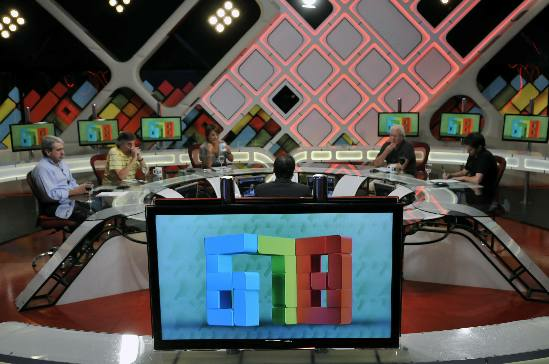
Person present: No